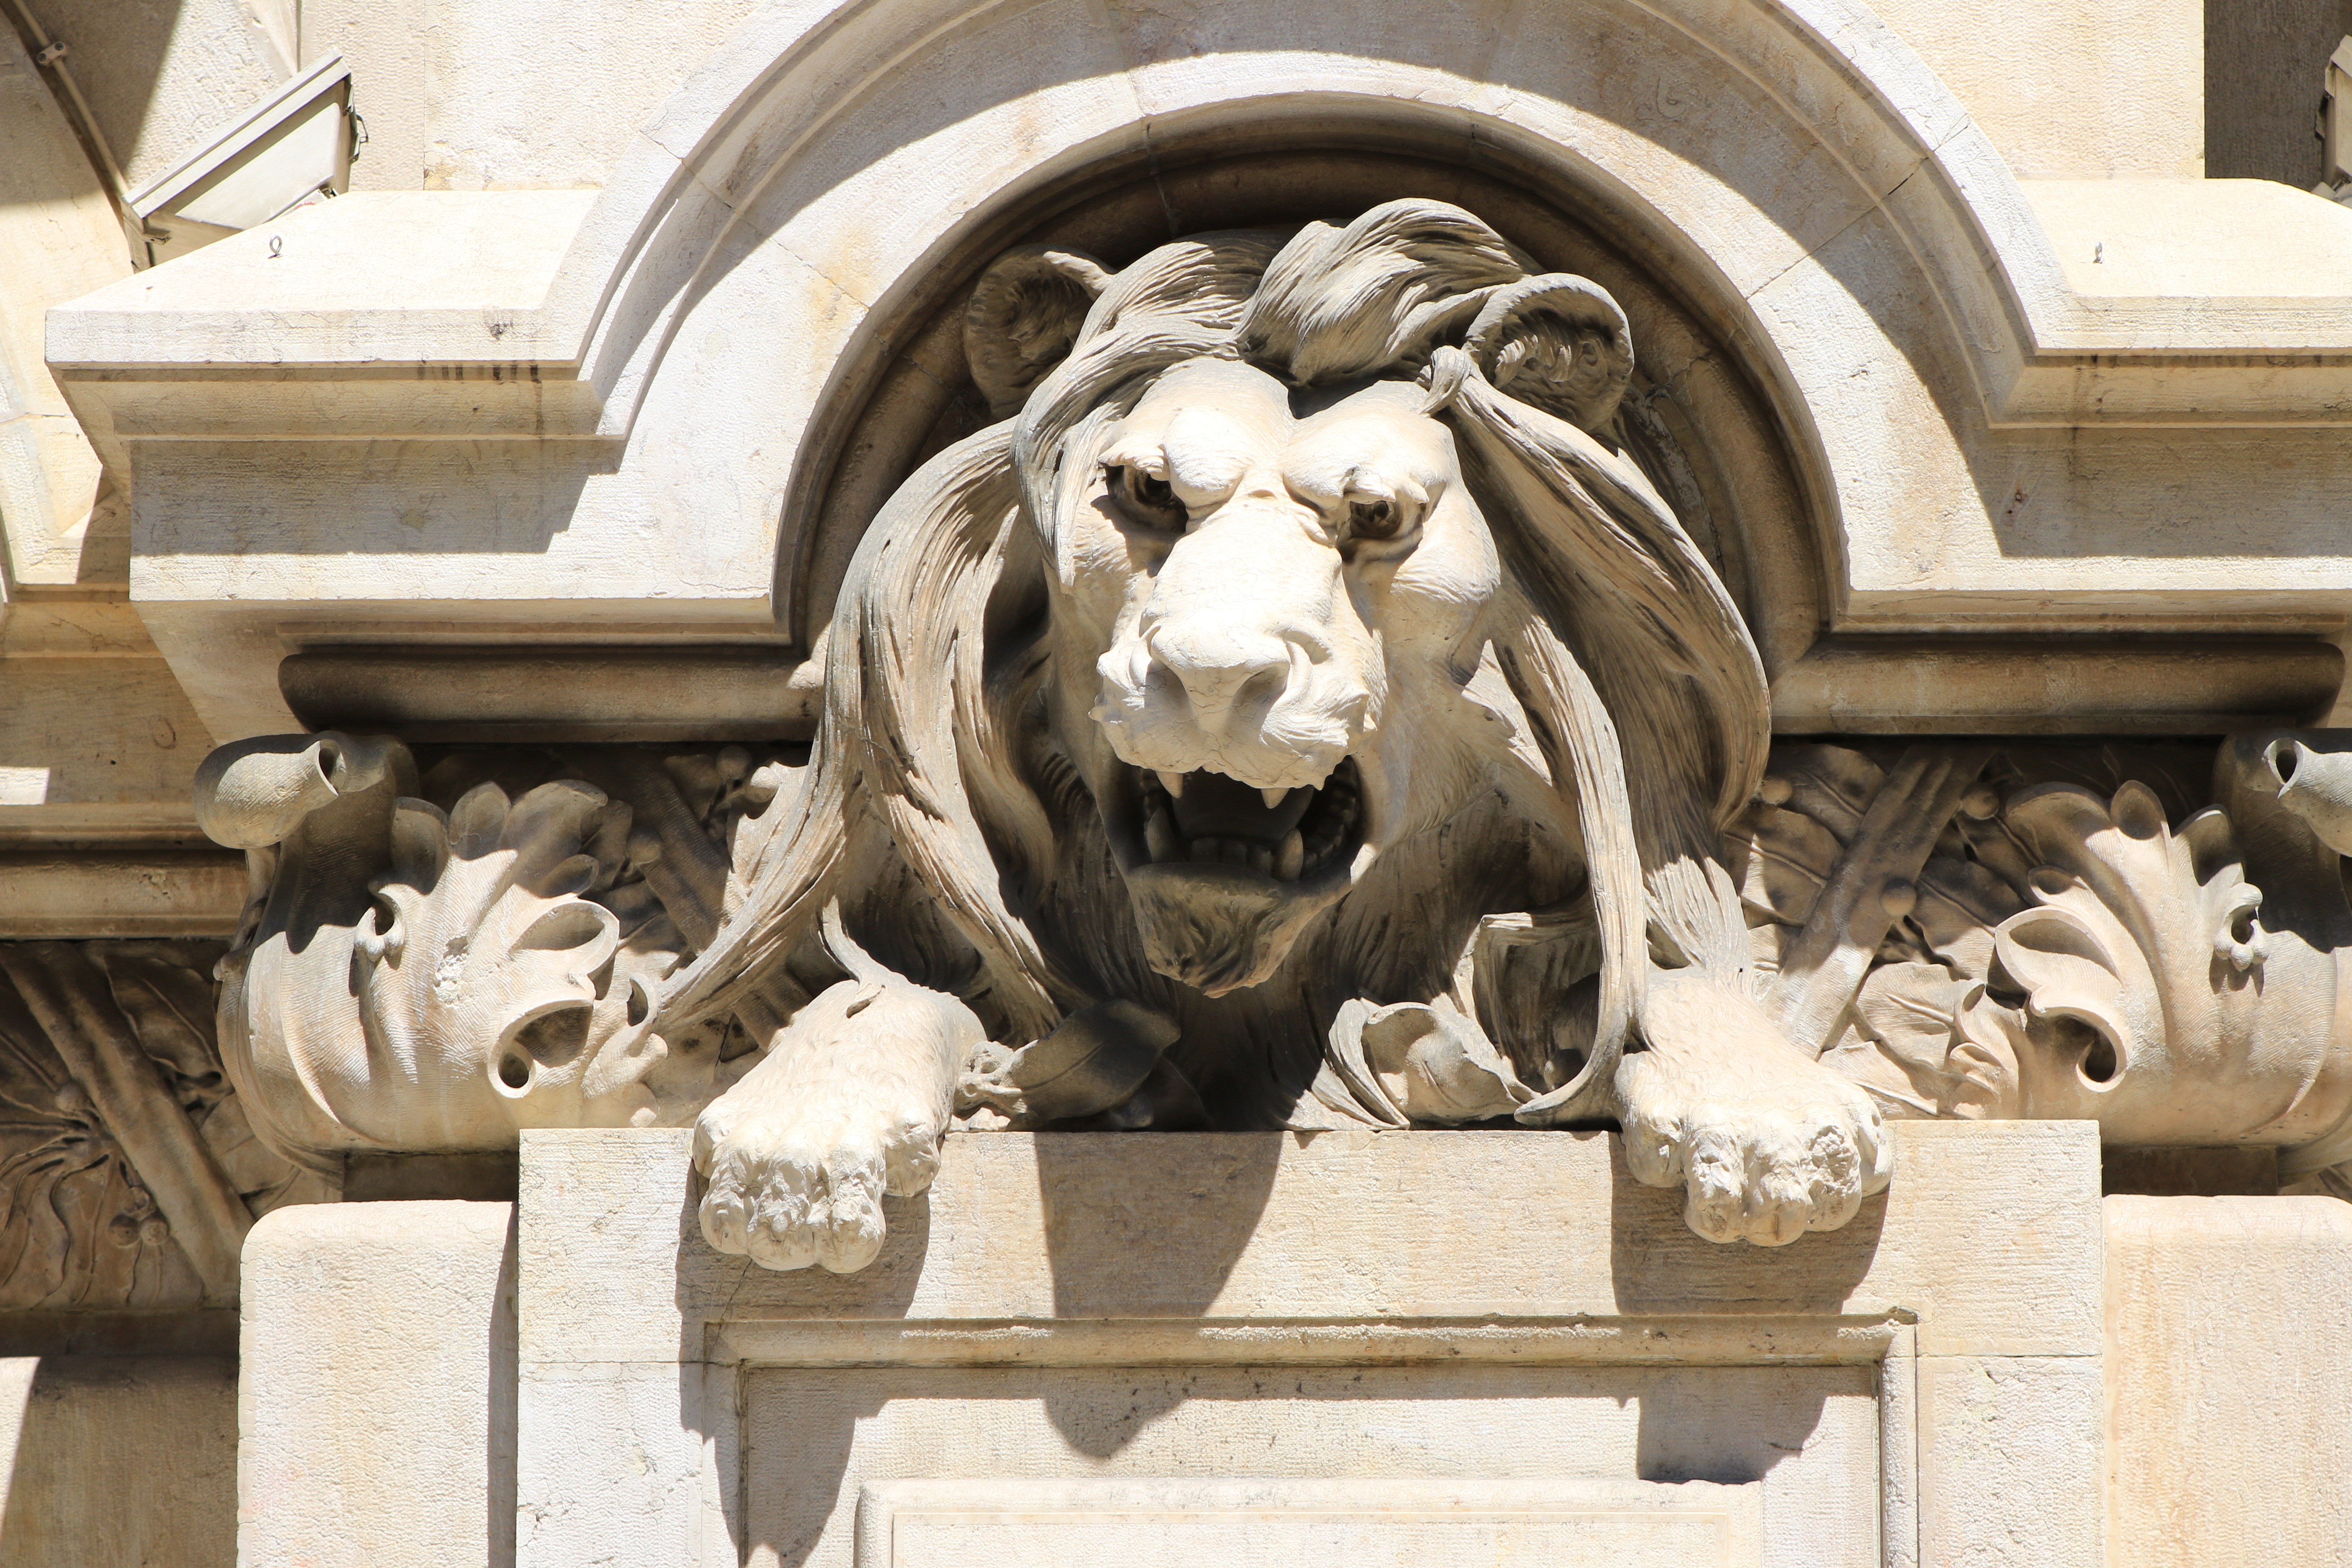
building, monument, statue, lion, gargoyle, sculpture, art, tourist attraction, carving, lisbon, stone carving, statue of a lion, ancient history